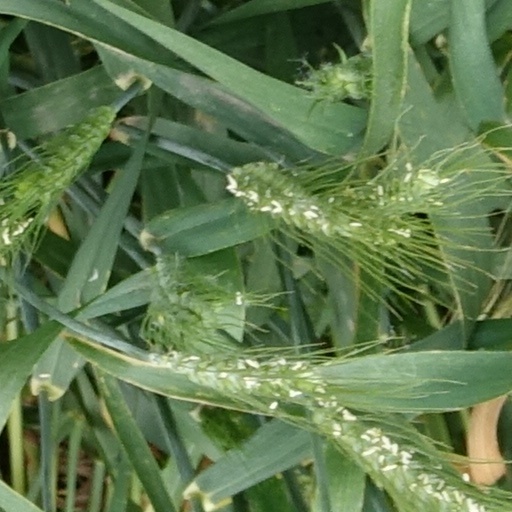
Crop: wheat